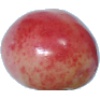
Label: cherry_rainier